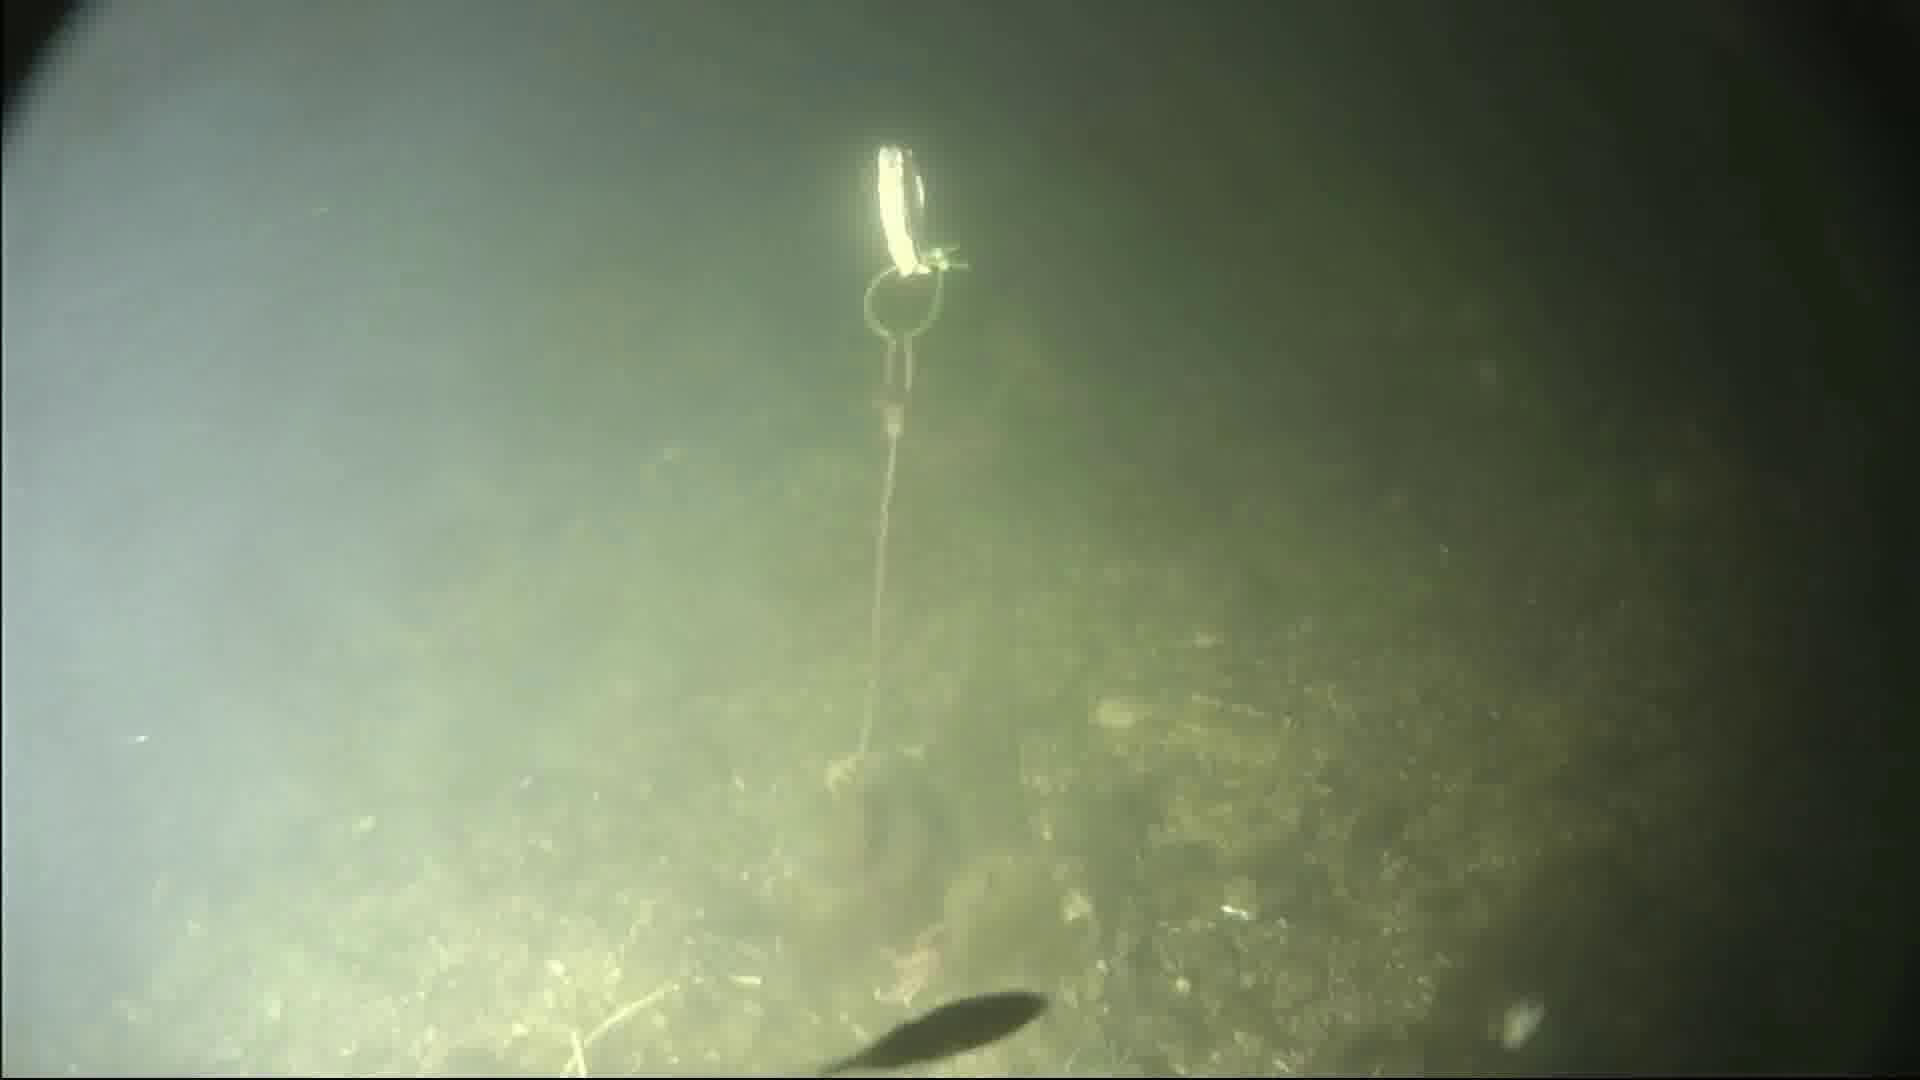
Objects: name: starfish
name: small_fish